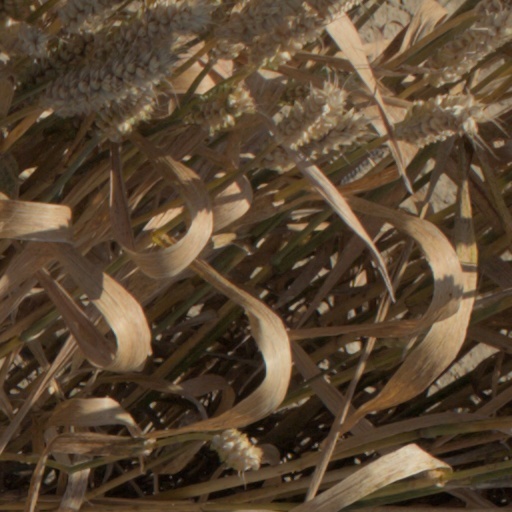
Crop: wheat